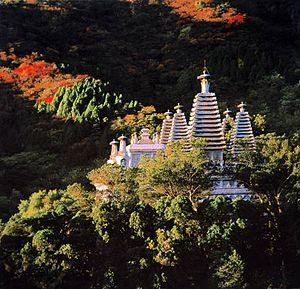
Le temple Biyun, est un temple bouddhiste de Pékin, construit en 1331, sous le règne de Tövtömör Khan, de la Dynastie Yuan, mongole. C'est un temple du bouddhisme han. Il comporte notamment un temple des cinq pagodes.